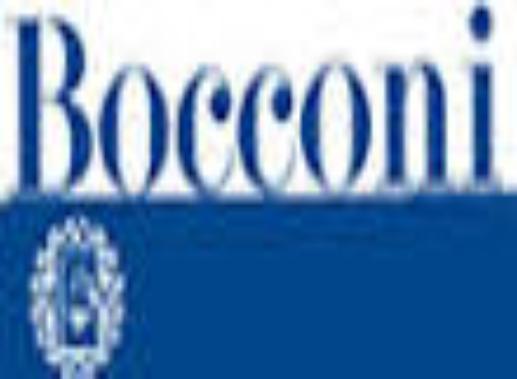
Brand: Boconi
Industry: Clothes